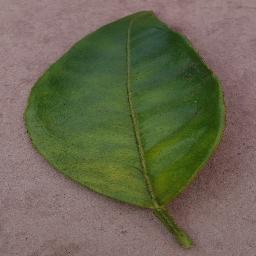
Label: Orange___Haunglongbing_(Citrus_greening)